Minor-planet moon

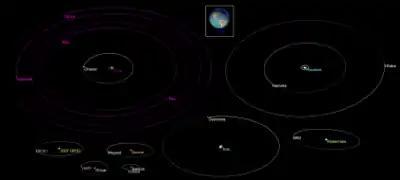
The eight largest TNOs with moons (Pluto, Haumea, Makemake, , , , and ), with the Earth to scale. Gonggong is written as its provisional designation, .

, there are 457 minor planets (systems) with 477 known companions. The following table is a listing of the total number of these systems by orbital class: